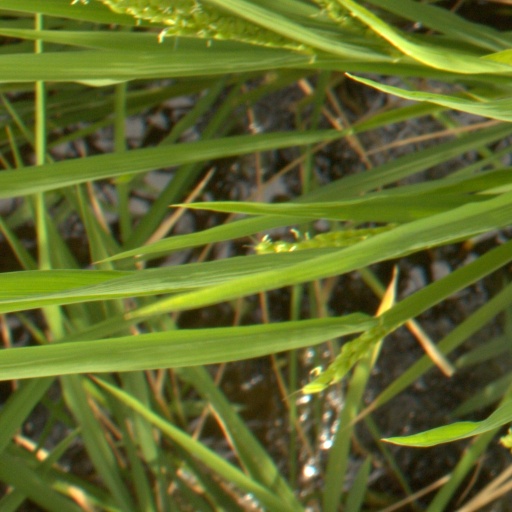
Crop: rice